Wireless USB

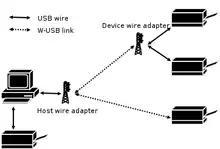
W-USB interacts with wired USB via wire adapters

W-USB can form true USB systems, formed by a host, devices and interconnection support. It implements the USB hub–spoke model, in which up to 127 wireless devices can form point-to-point links (spokes) with the host (the hub). The host controller is unique in the system and is usually embedded in a working computer, though it could be connected to it through a simple USB connection, possibly wireless as well. Such a topology is similar to a star network (but all communications are strictly point-to-point, never between devices).